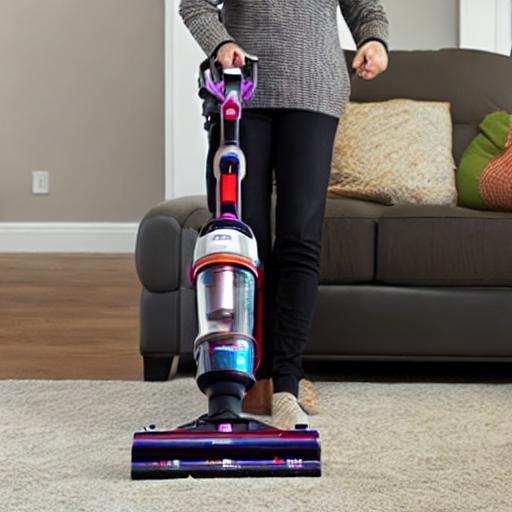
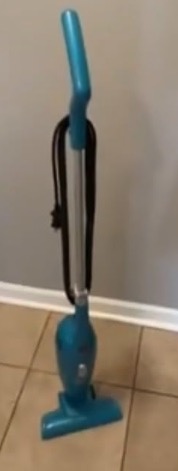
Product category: items_vacuum
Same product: no